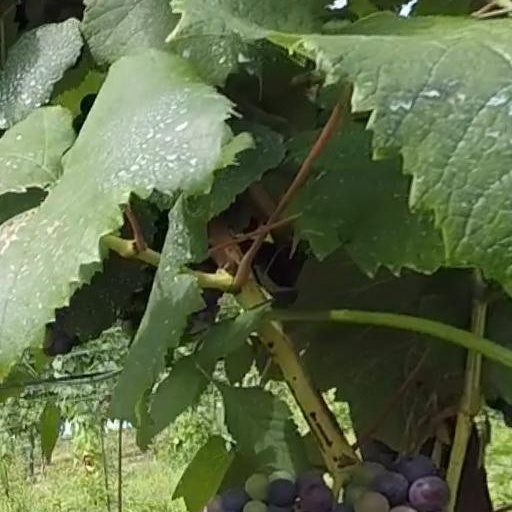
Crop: grape